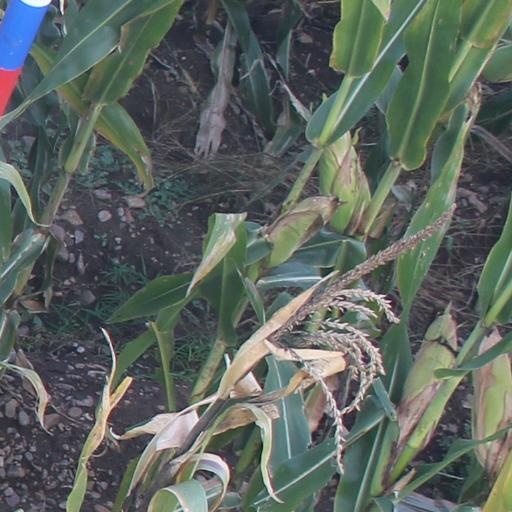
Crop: maize; corn